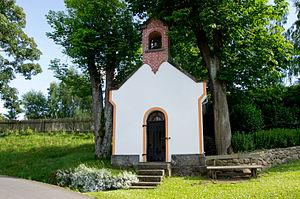
Chodov est une commune du district et de la région de Karlovy Vary, en République tchèque. Sa population s'élevait à 115 habitants en 2018.